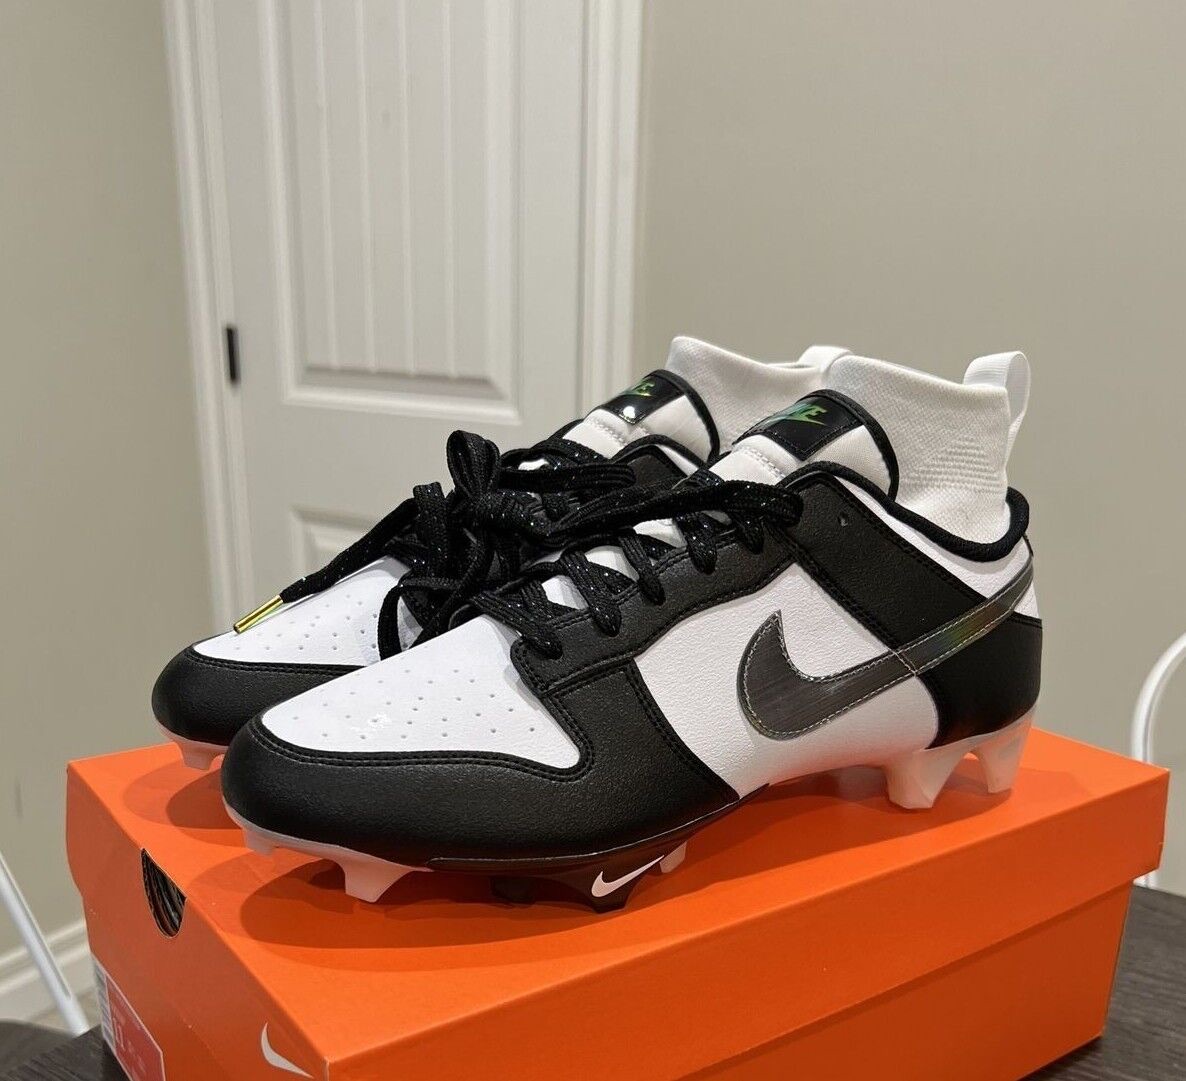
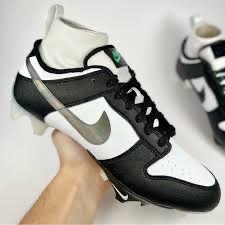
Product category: misc
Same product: yes